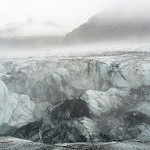
Scene: Outdoor